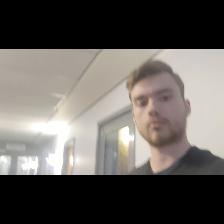
Label: Human